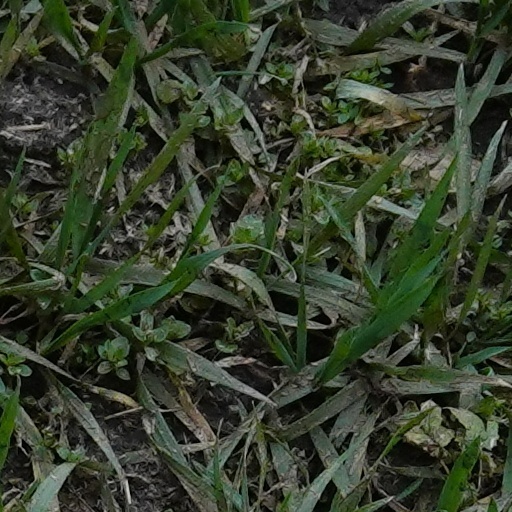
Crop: wheat